Bedford CA

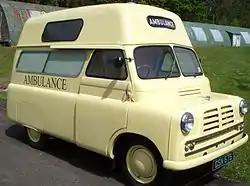
Bedford CA ambulance. Curved windscreens were expensive in the early 1950s, and until 1958 the CA used a "split-screen" windscreen.

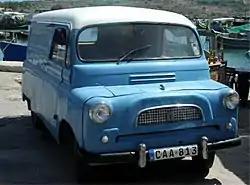
Bedford CA panel van

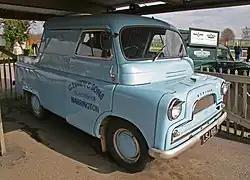
Bedford CA pickup

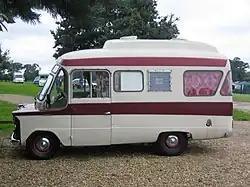
As the 1960s progressed, the Bedford CA chassis found itself used as the basis for an increasingly flamboyant succession of motor homes such as this 1965 Dormobile Debonaire. The front windscreen is shared with the standard van along with the mechanical components.

The Bedford CA was a distinctive pug-nosed light commercial vehicle produced between 1952 and 1969 by Bedford in Luton, England.